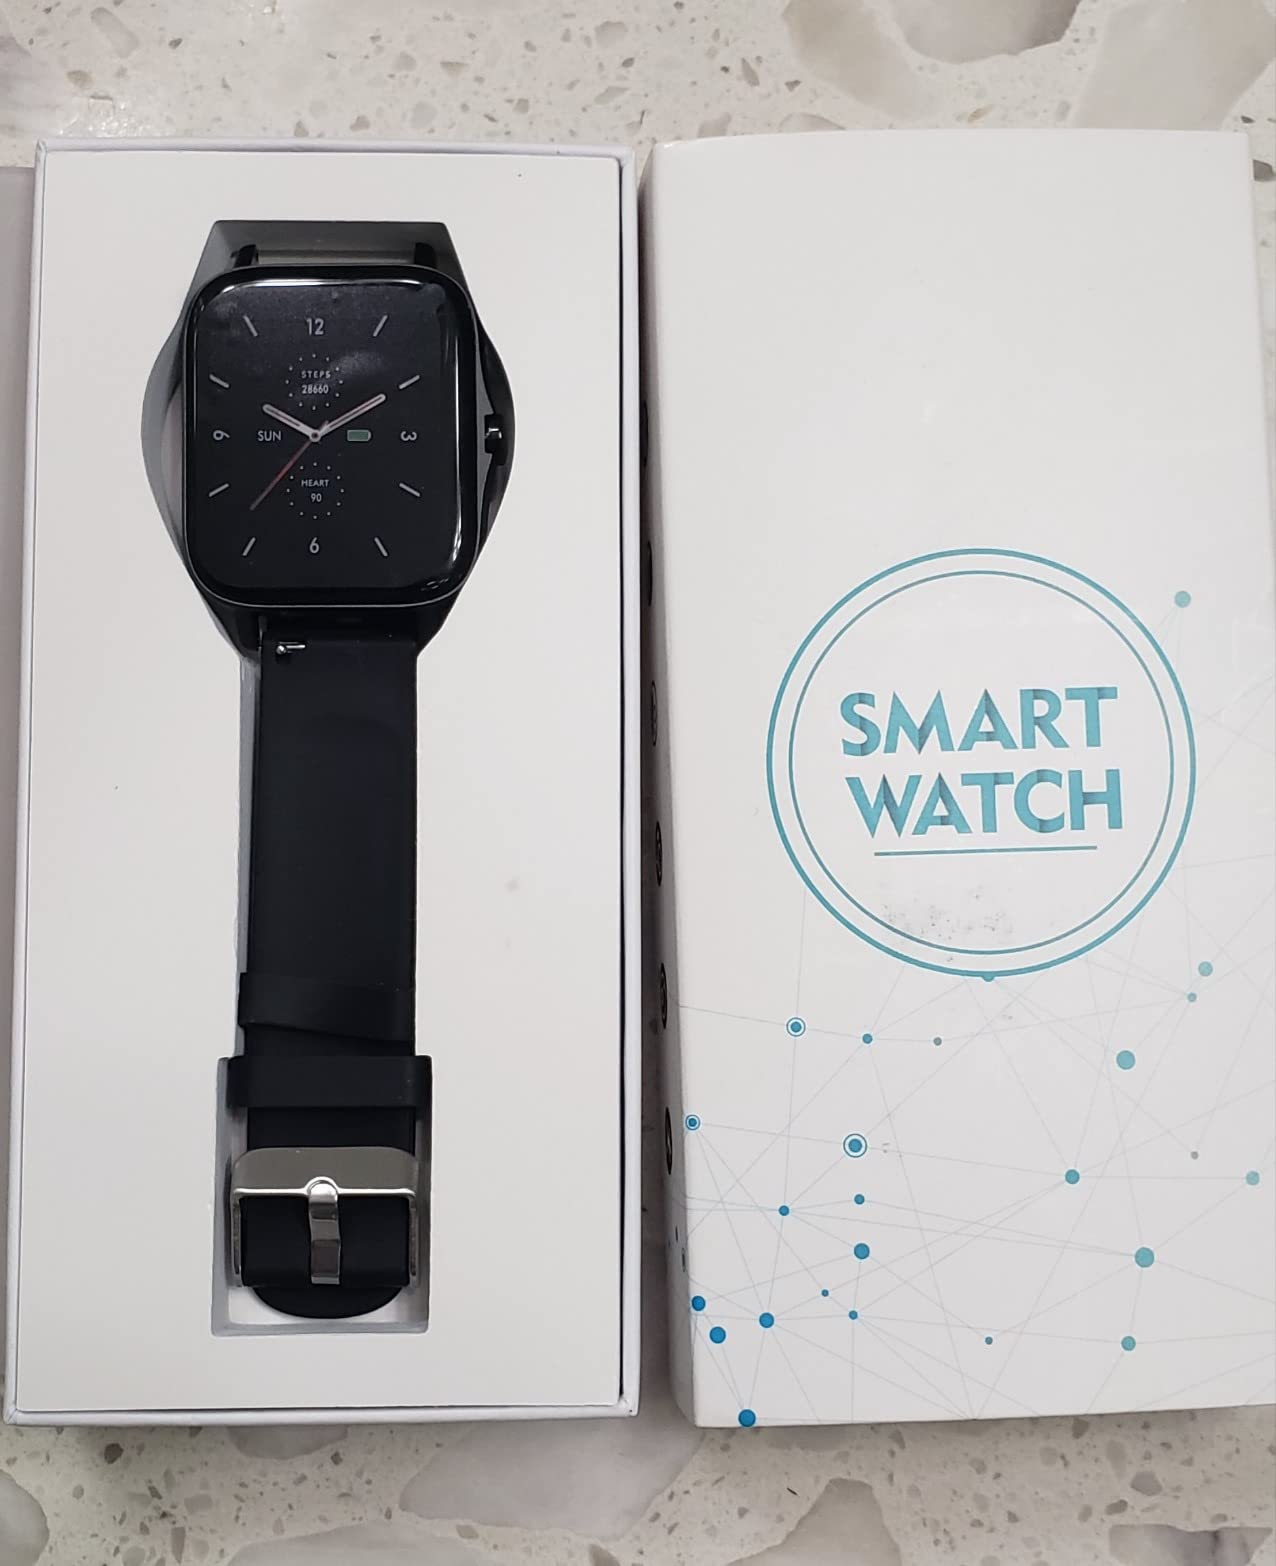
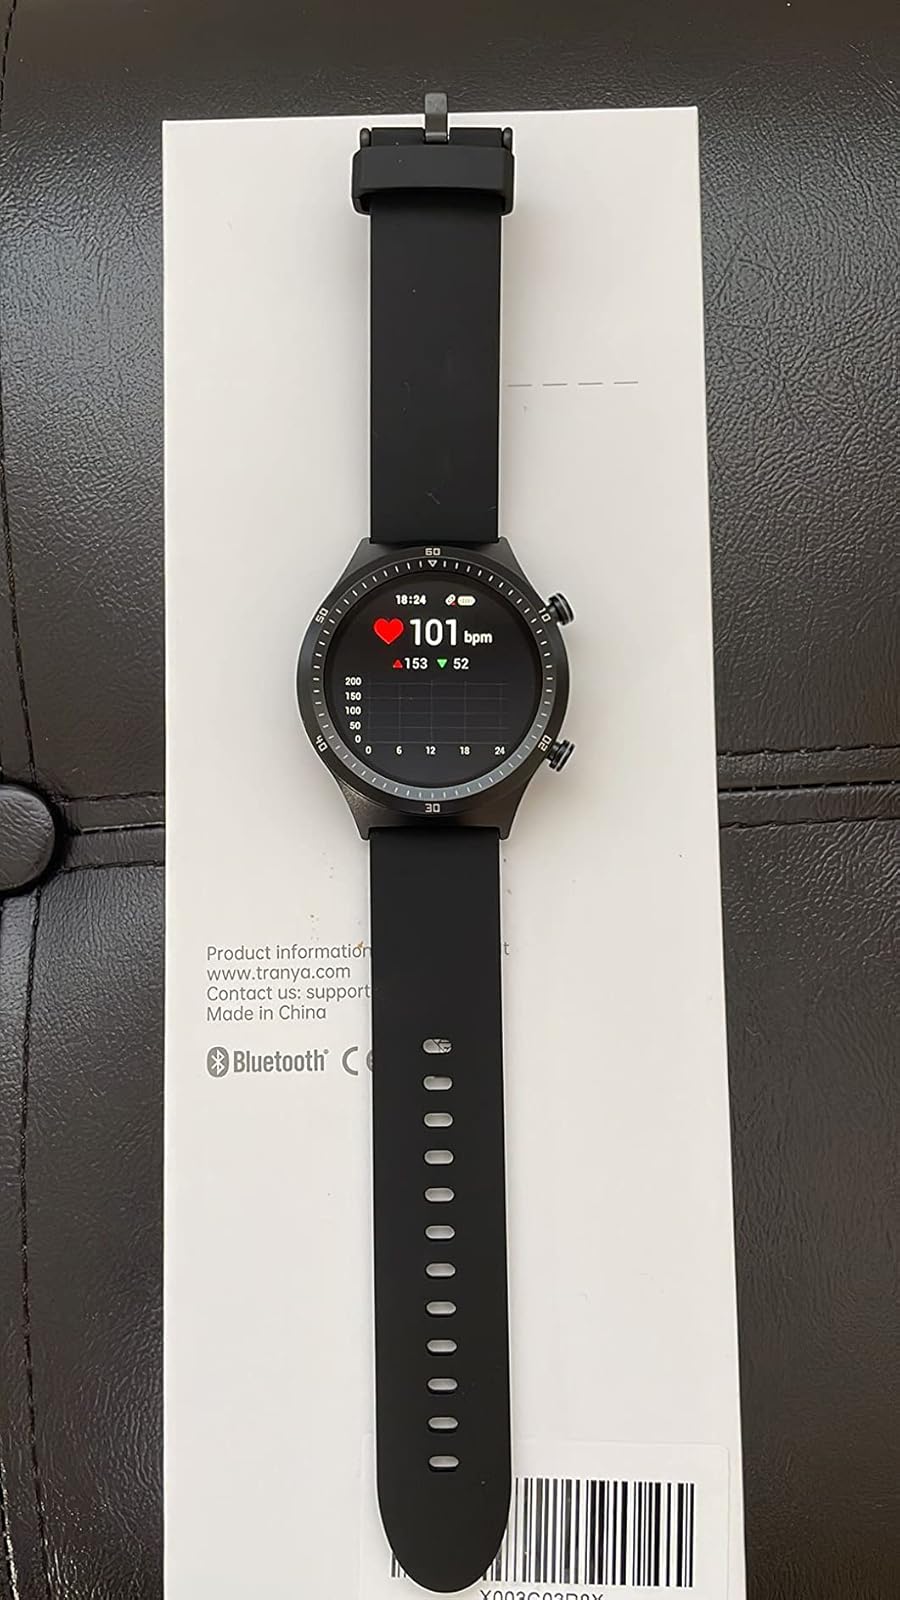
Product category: smartwatch
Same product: no